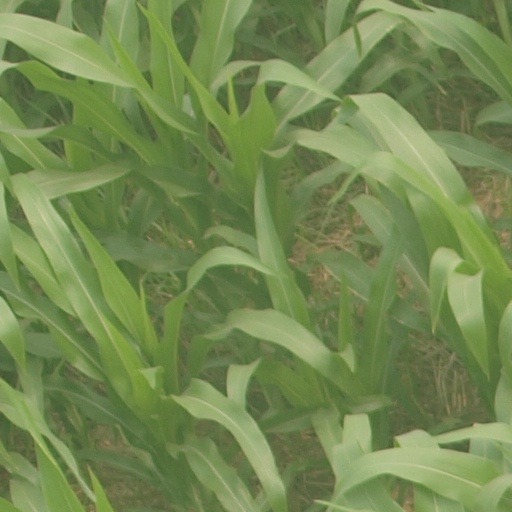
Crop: maize; corn